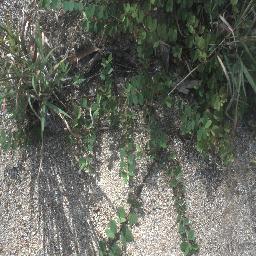
Label: negative